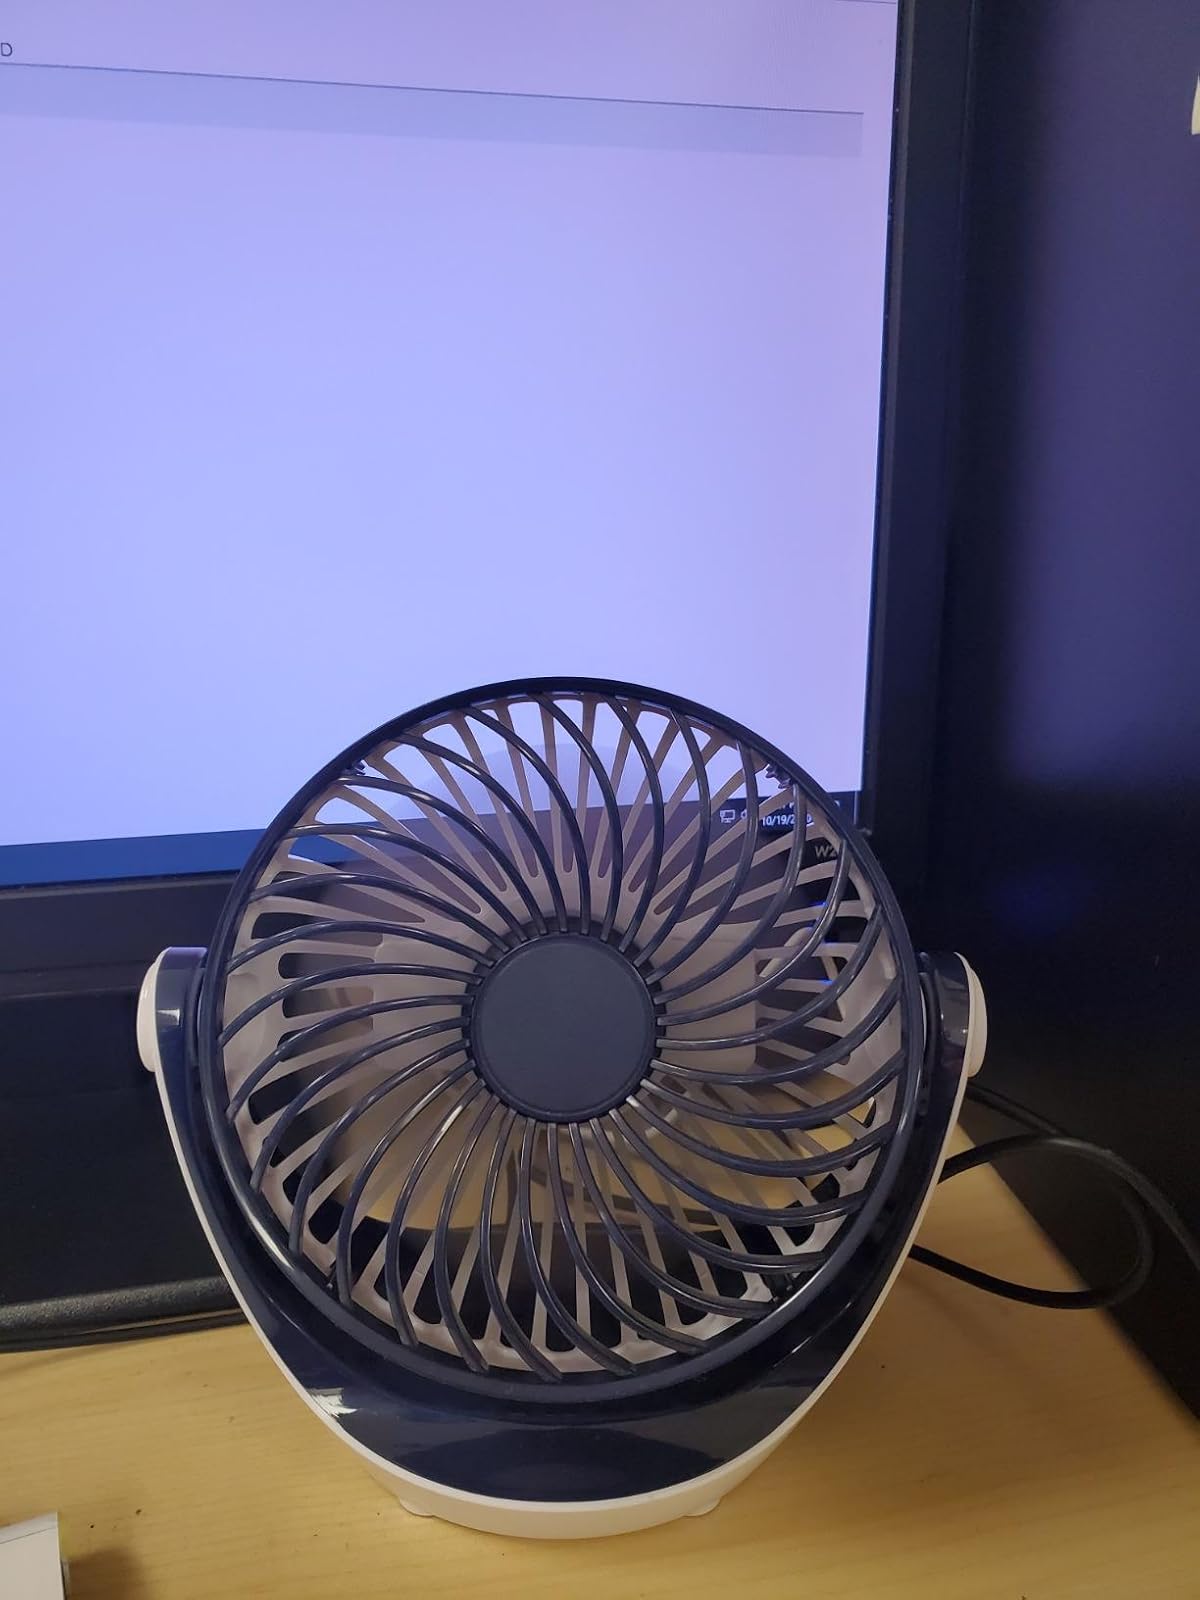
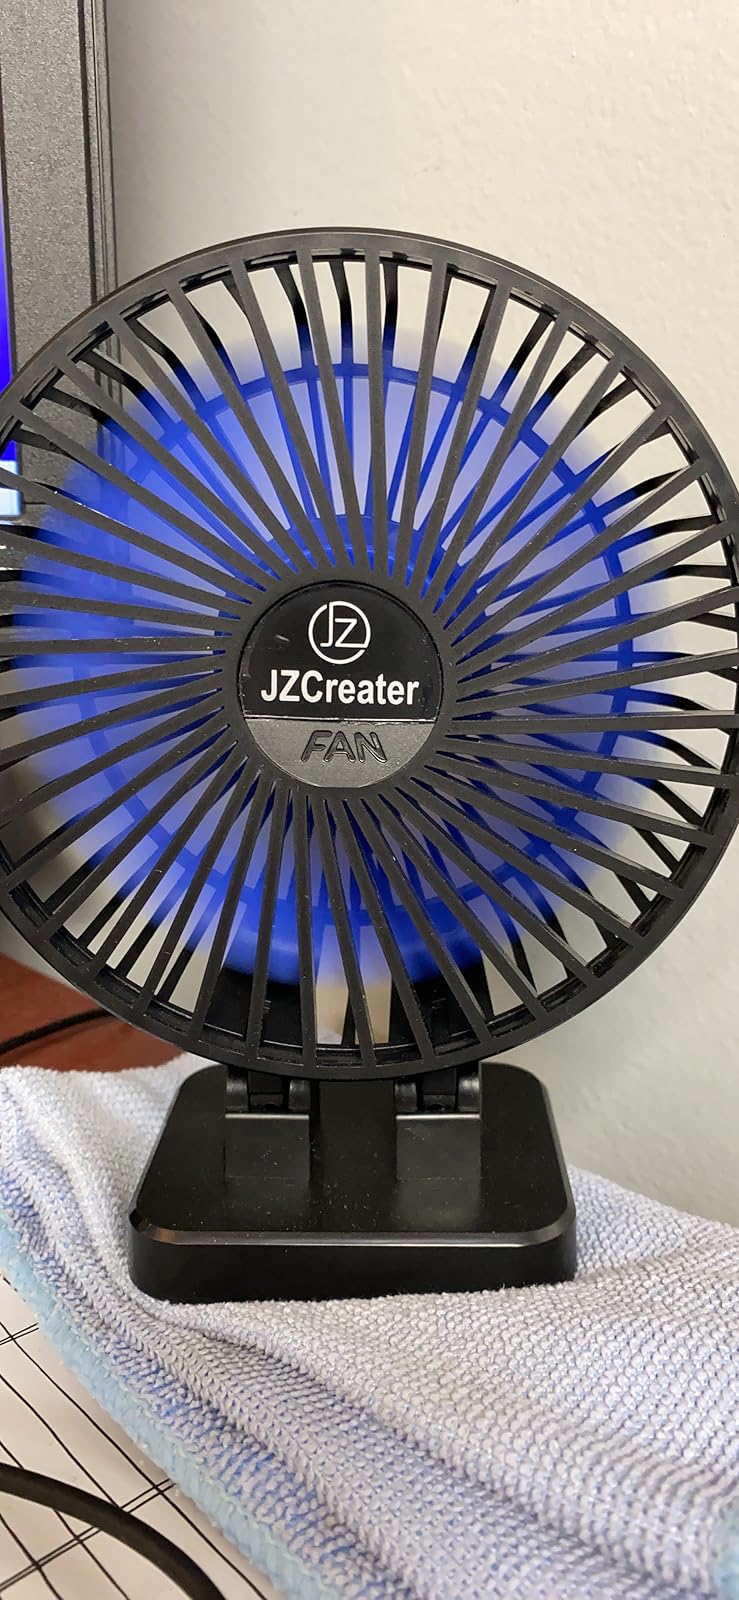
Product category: fan
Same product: no